The Trees and the Bramble

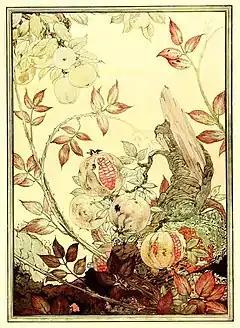
An illustration of the fable by E. J. Detmold in "The Fables of Aesop" (1909)

The Trees and the Bramble is a composite title which covers a number of fables of similar tendency, ultimately deriving from a Western Asian literary tradition of debate poems between two contenders. Other related plant fables include The Oak and the Reed and The Fir and the Bramble.